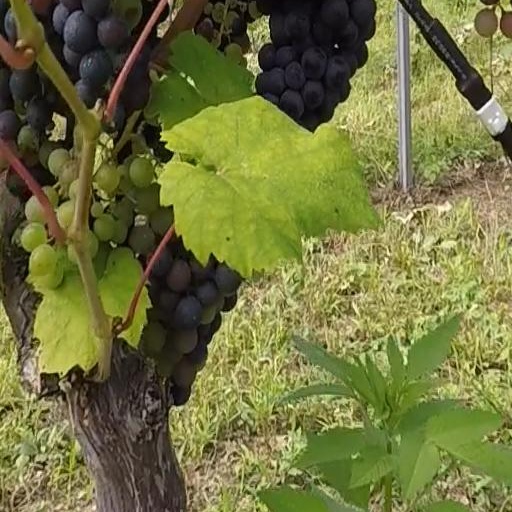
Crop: grape